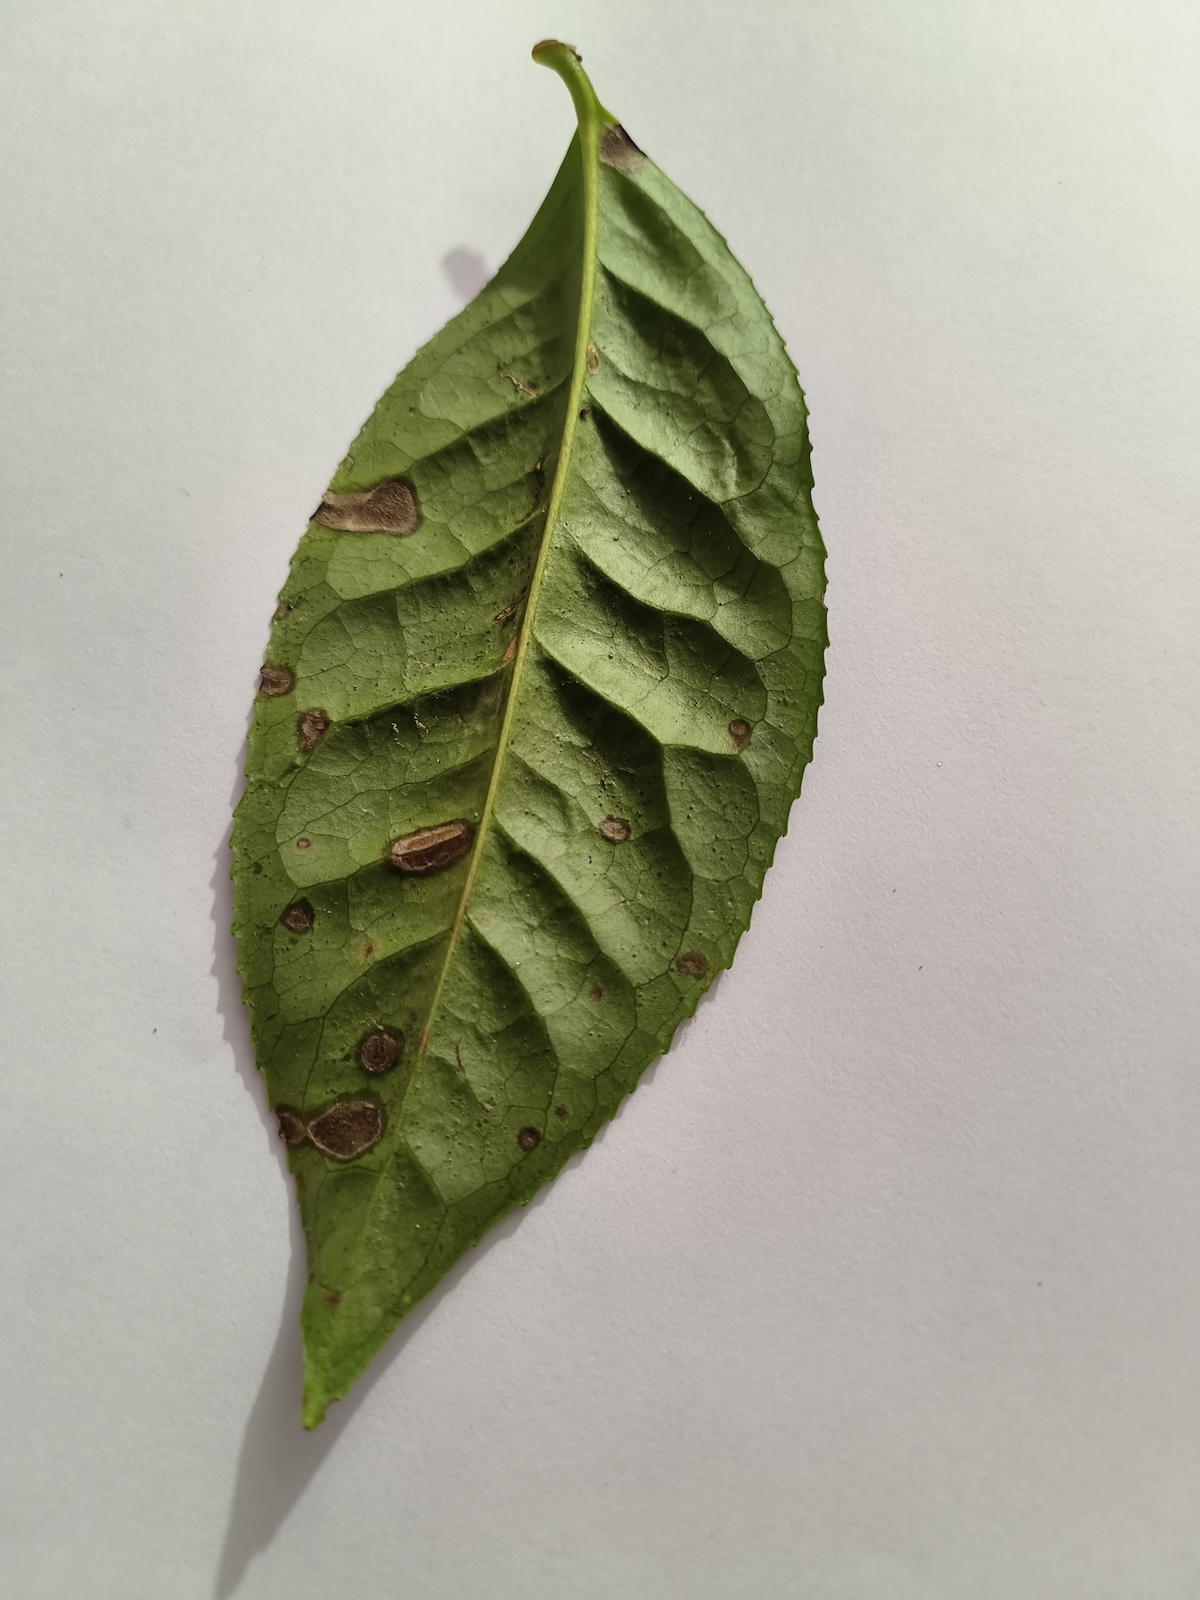
Label: Gray Blight